Architecture of the Netherlands

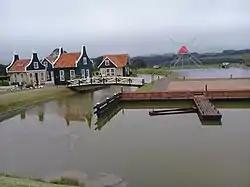
View of the Carambeí Historical Park mill and houses in Dutch architecture on the left

Dutch architecture has played an important role in the international discourse on architecture in three eras. The first of these was during the 17th century, when the Dutch empire was at the height of its power. The second was in the first half of the 20th century, during development of modernism. The third is not concluded and involves many contemporary Dutch architects who are achieving global prestige.